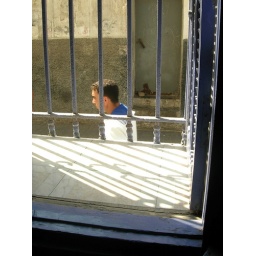
Hotel near the port, so lots of sailor boys in cute uniforms